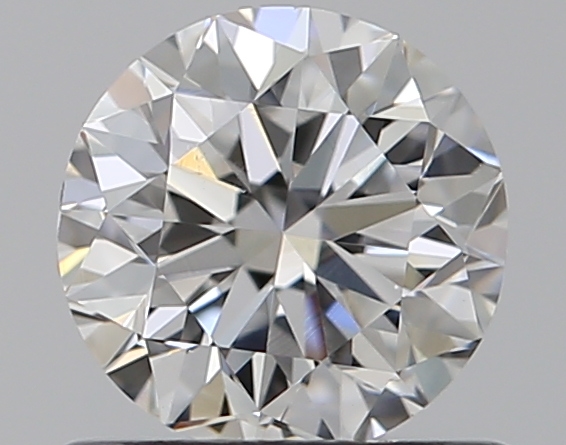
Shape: round
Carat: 0.7
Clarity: VS2
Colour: F
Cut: VG
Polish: EX
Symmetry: VG
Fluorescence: N
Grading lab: GIA
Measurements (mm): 5.53 x 5.58 x 3.56